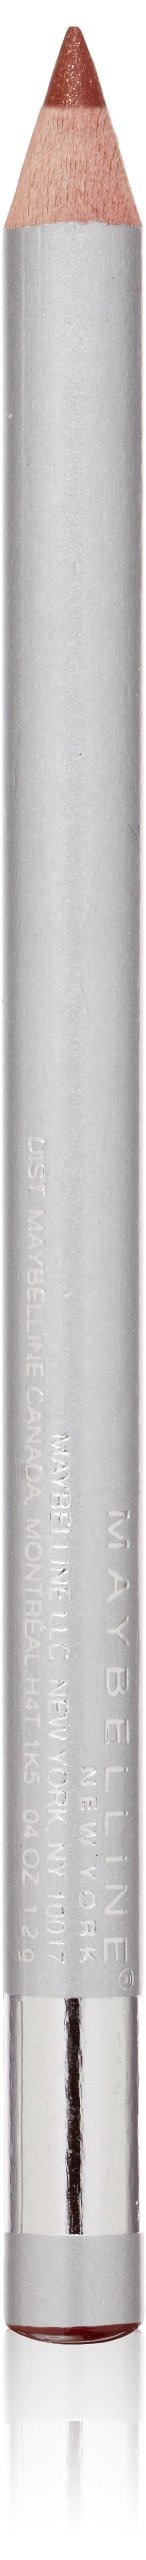
Item Name: Maybelline New York ColorSensational Lip Liner, Raisin 40, 0.04 Ounce
Bullet Point 1: Won't smudge or smear
Bullet Point 2: Won't feather or bleed
Bullet Point 3: Perfect with a coordinating shade of color sensational lip color
Value: 1.0
Unit: Count

Price: 12.99